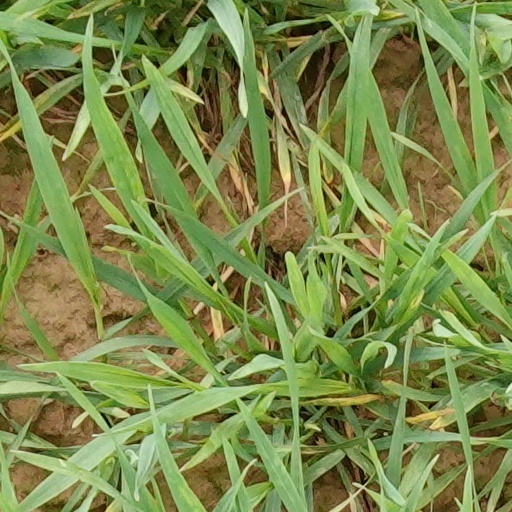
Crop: wheat